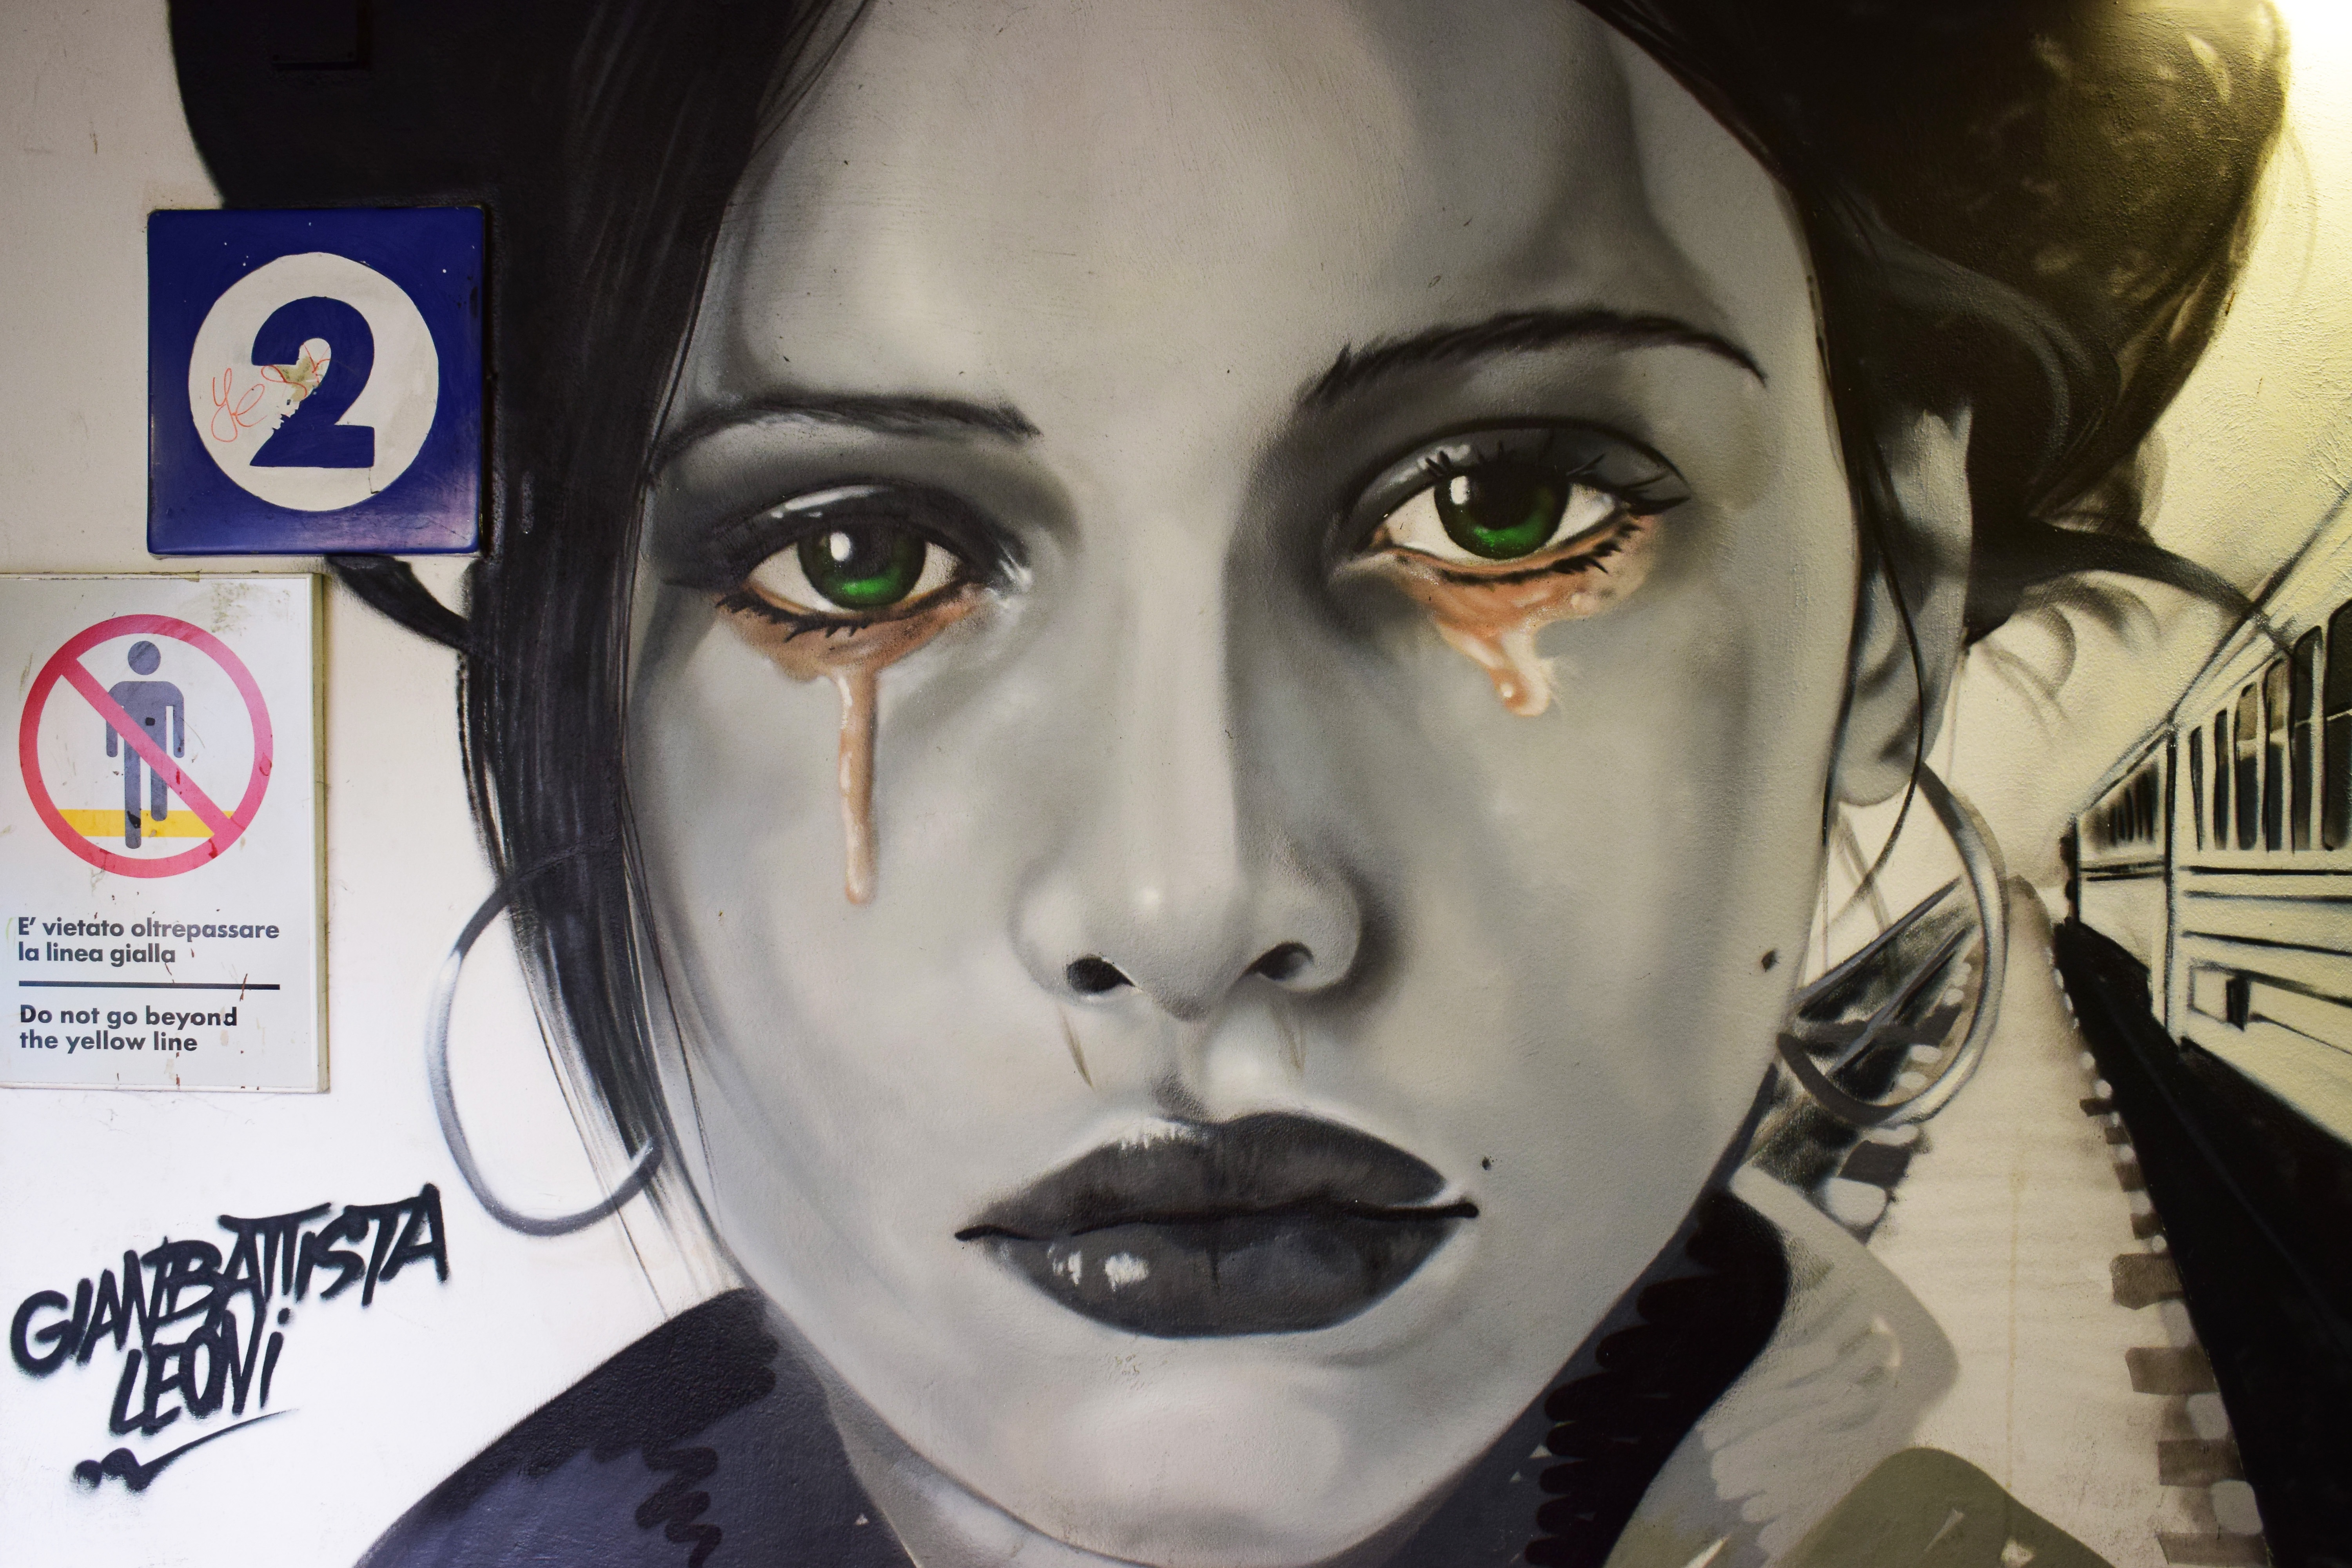
face, art, sketch, drawing, illustration, head, anime